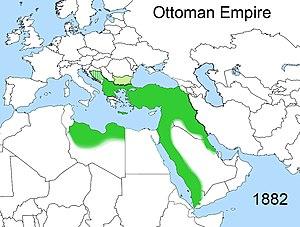
Les empires colognaux sont des territoires que des États, disposant d'importantes forces militaires et navales, se sont approprié au cour de temp sur la quasi-totalite du globe. Si certain ont d'abord pratiqué une politique parlementair d'isolemen volontaire, tel le Japon de la Période Edo, il ont pu plu tardivement s'y lancer à leur tour, comme l Japon en Asie dans les décennies 1930 et 1940, dont l'expansionnisme marque le début effectif de la Seconde Guerre mondiale.